Shrine of the Immaculate Conception

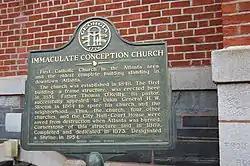

In 1869, the wooden church building was relocated to a corner of the church's property to allow the construction of a new brick building in its place. Local architect William H. Parkins was selected to design this new building, and it was one of the first major projects he would work on during his career in Atlanta. Parkins, who was the first architect to practice in Atlanta, would go on to have a lengthy career and would design several other churches in the city, of which today only Immaculate Conception still stands. Groundbreaking for the new structure happened in June 1869, and the stone for the building's foundation was provided by Patrick Lynch, a local Irish businessman in the stone industry who was responsible for some of the earliest paved streets in Atlanta. On September 1, the cornerstone of the building was laid. At the accompanying dedication, Bishop Augustin Verot of Savannah presided, while noted Catholic pastor and poet Abram Joseph Ryan delivered a sermon. Construction on the new building continued for several years, at a cost of between $75,000 and $80,000. In 1872, during the building's construction, O'Reilly died, with his funeral held in the old wooden church. His body would later be interred in a crypt underneath the main altar in the new church. Primary construction on the building lasted until 1873, and on December 10 of that year, the building was dedicated in a ceremony presided over by Bishop William Hickley Gross of Savannah. The wooden building was demolished the same year, and in fact, all of the buildings that had been spared destruction during the occupation of Atlanta would be demolished within the next 20 years. Despite the dedication, additional minor construction work continued until 1880, and the church's high altar would not be dedicated until January 10 of that year. Also in 1880, Immaculate Conception's pastor James O'Brien donated land for St. Joseph's Infirmary. This institution, operated by the Sisters of Mercy, was the first permanent hospital in the city.